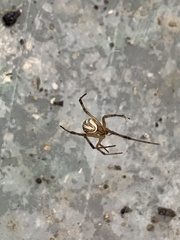
Species: Lactrodectus_hesperus